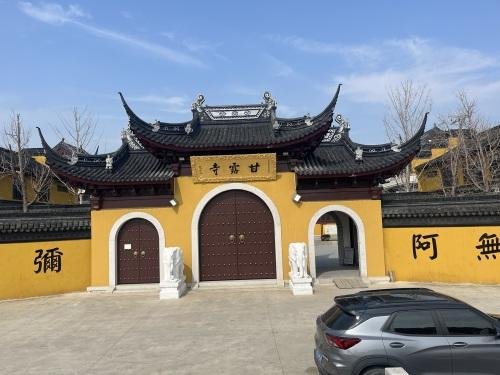
地标名称：甘露禅寺
所在城市：无锡市·锡山区